Engineer Cantonment

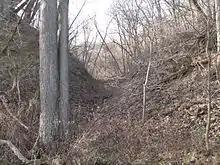
Ravine behind Engineer Cantoment site

Ground-penetrating radar followed by further excavation revealed a building measuring about east-west by north-south. The building was divided into two rooms by an interior wall, with a double fireplace in the middle. Fragments of ceramic tobacco pipes and tableware of a sort used around 1820 tended to support the conjecture that the site was actually Engineer Cantonment. The quality of the items also lent support to the conjecture: while tin cups and utensils would have been used by common soldiers, the wine bottles and painted porcelain found at the site were consistent with the upper stratum of society to which the expedition's scientists belonged.